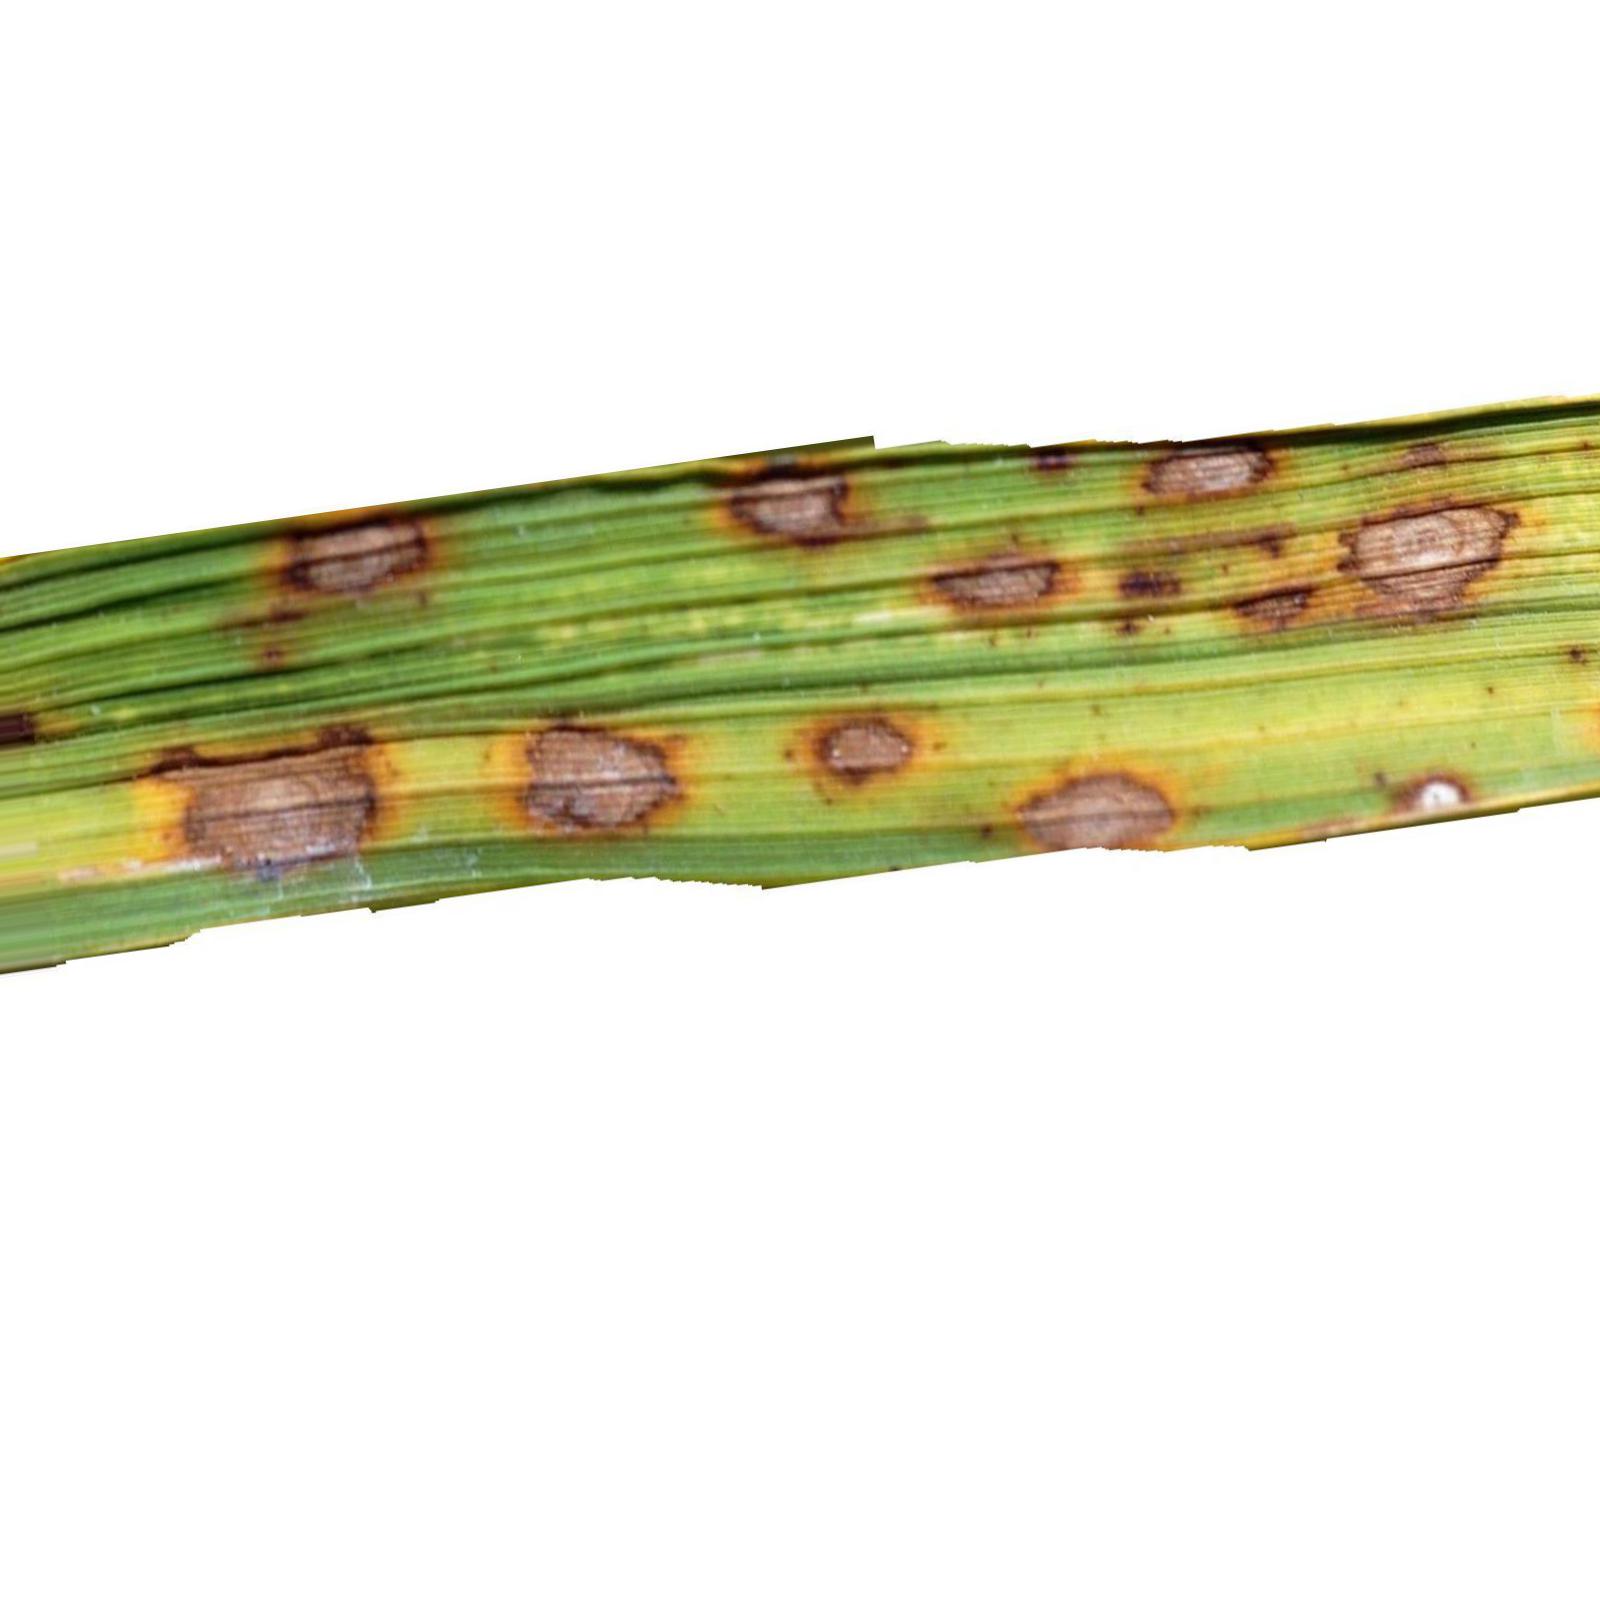
Nhãn: Bệnh Đốm Nâu ( Brown spot )